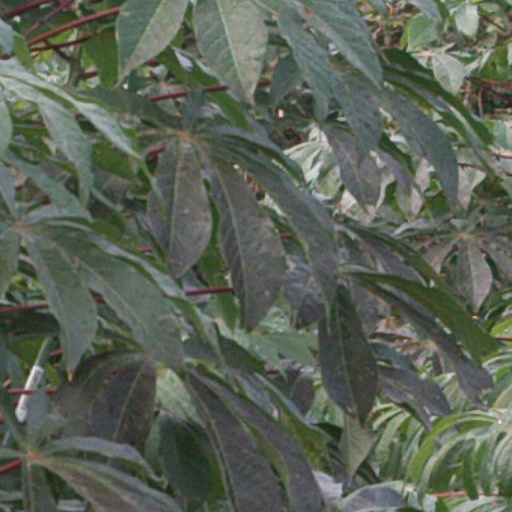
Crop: cassava